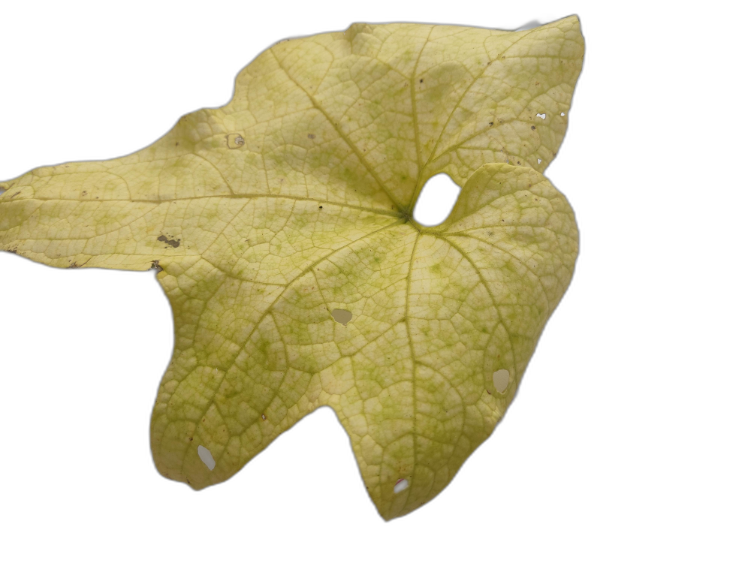
Crop: Zucchini
Label: Dry_Leaf